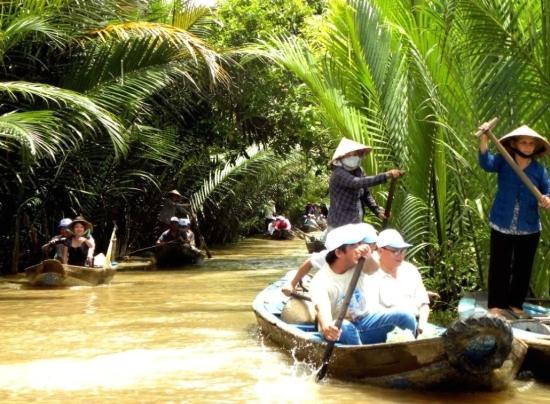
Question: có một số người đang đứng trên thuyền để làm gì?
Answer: chèo thuyền